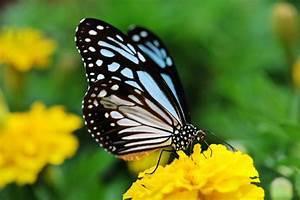
butterfly